History of Western civilization before AD 500

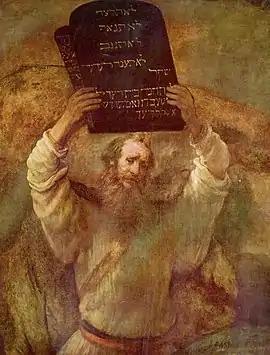
Moses with the Ten Commandments as depicted by Rembrandt (1659)

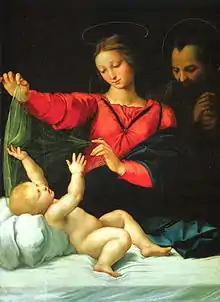
"Madonna of Loreto" by Raphael. Depictions of the infant Jesus with his mother, Mary, have been a major theme of Western art.

The history of Judaism goes back 4000 years. The Hebrews were nomads who emerged from indigenous Canaanites and nearby deserts. The Hebrews (the name signified 'wanderer') formed one of the most enduring monotheistic religions, and the oldest to survive into the present day. Abraham is traditionally considered as the father of the Jewish people, and Moses the law giver, who led them out of slavery in Egypt and delivered them to the "Promised Land" of Israel. While the historicity of these accounts is not considered precise, the stories of the Hebrew Bible have been an inspiration for vast quantities of Western art, literature and scholarship.